1909 Michigan Wolverines football team

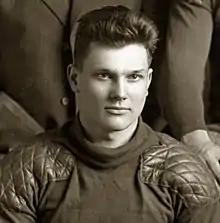
Stanley Borleske scored two touchdowns against Syracuse and broke his collar bone the next week against Notre Dame.

In the fourth week of the 1909 season, Michigan shut out Syracuse, 44 to 0, before a crowd estimated at 7,500 persons at Ferry Field. The game was the second played between the schools, with Syracuse having won the first game in 1908 by a score of 28 to 4.